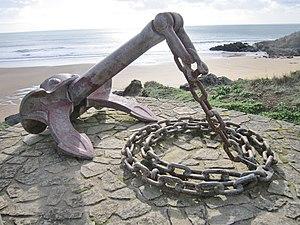
Le Pouldu
Clohars-Carnoët [klɔaʁ kaʁnwεt] est une commune française du département du Finistère, en région Bretagne. Ses habitants se nomment les Cloharsiens.